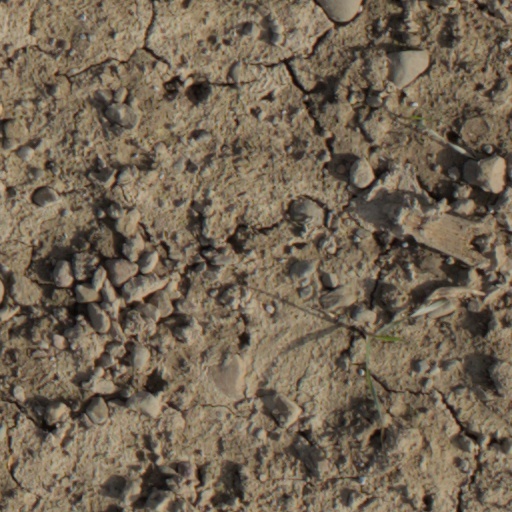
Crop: wheat